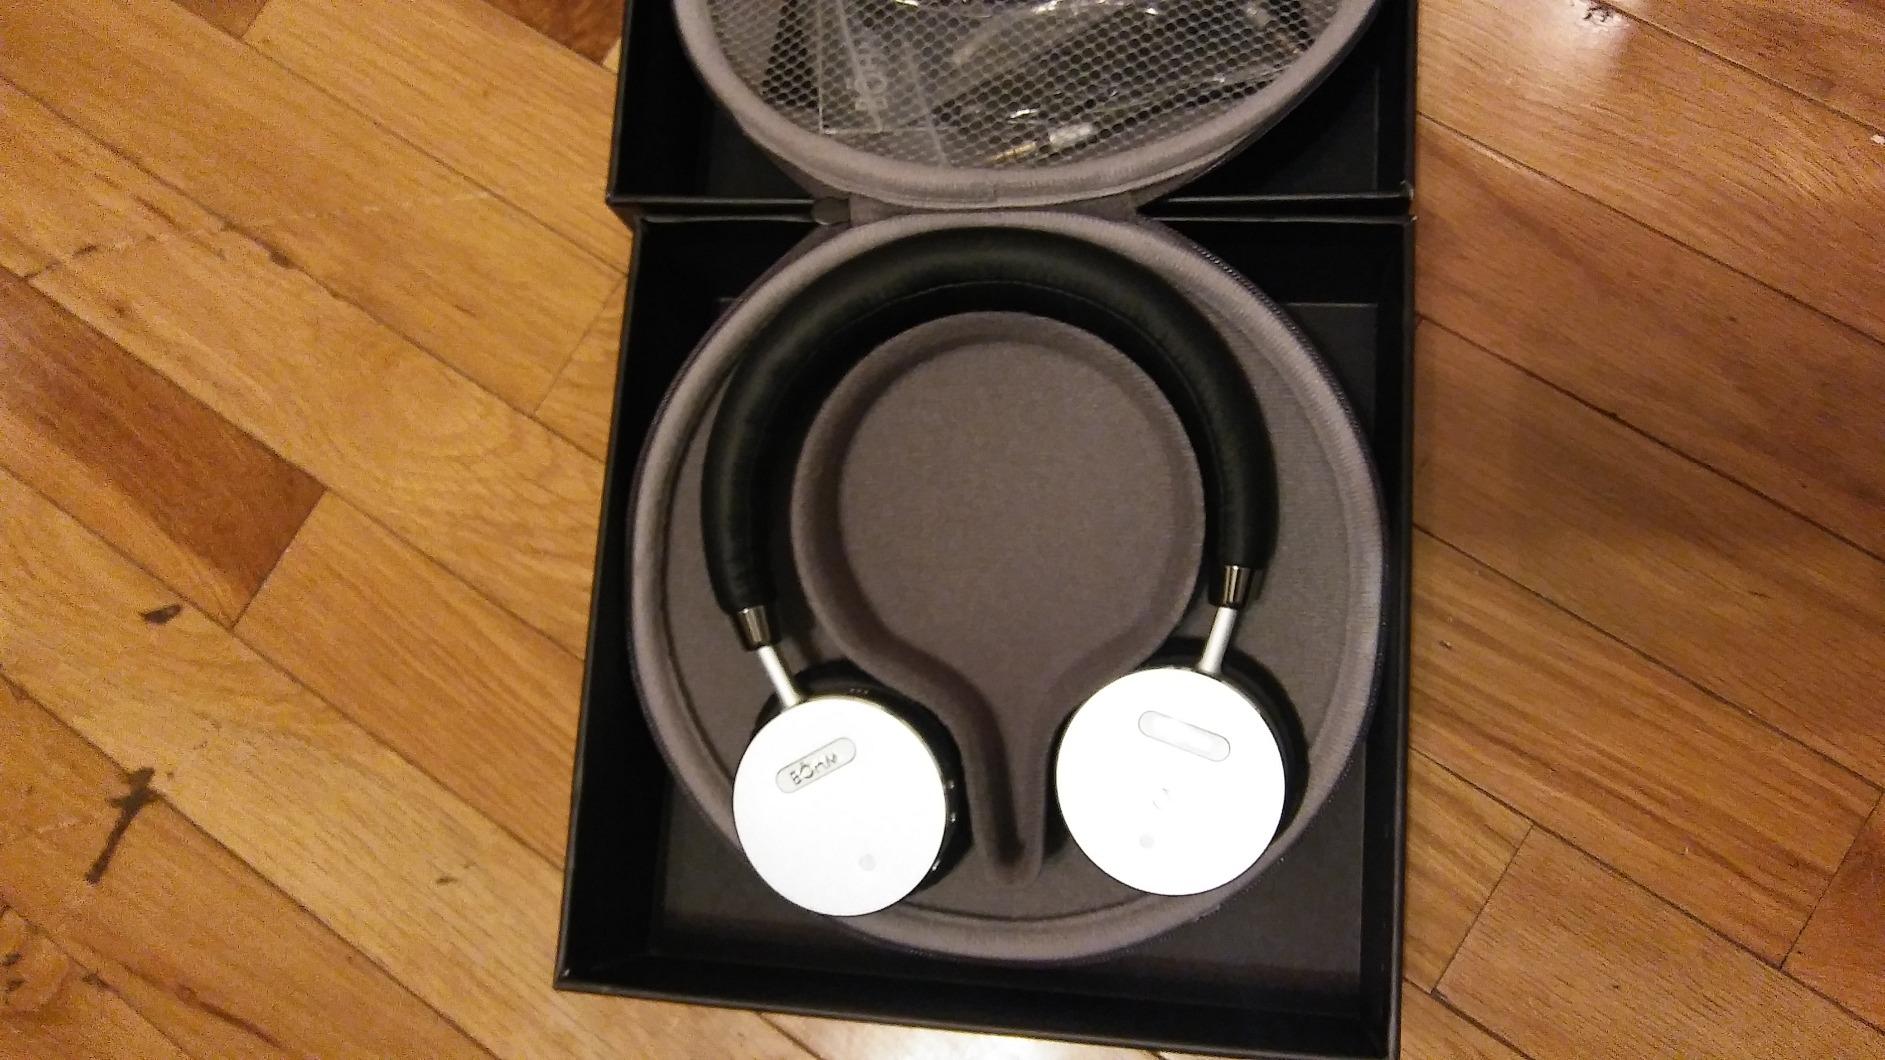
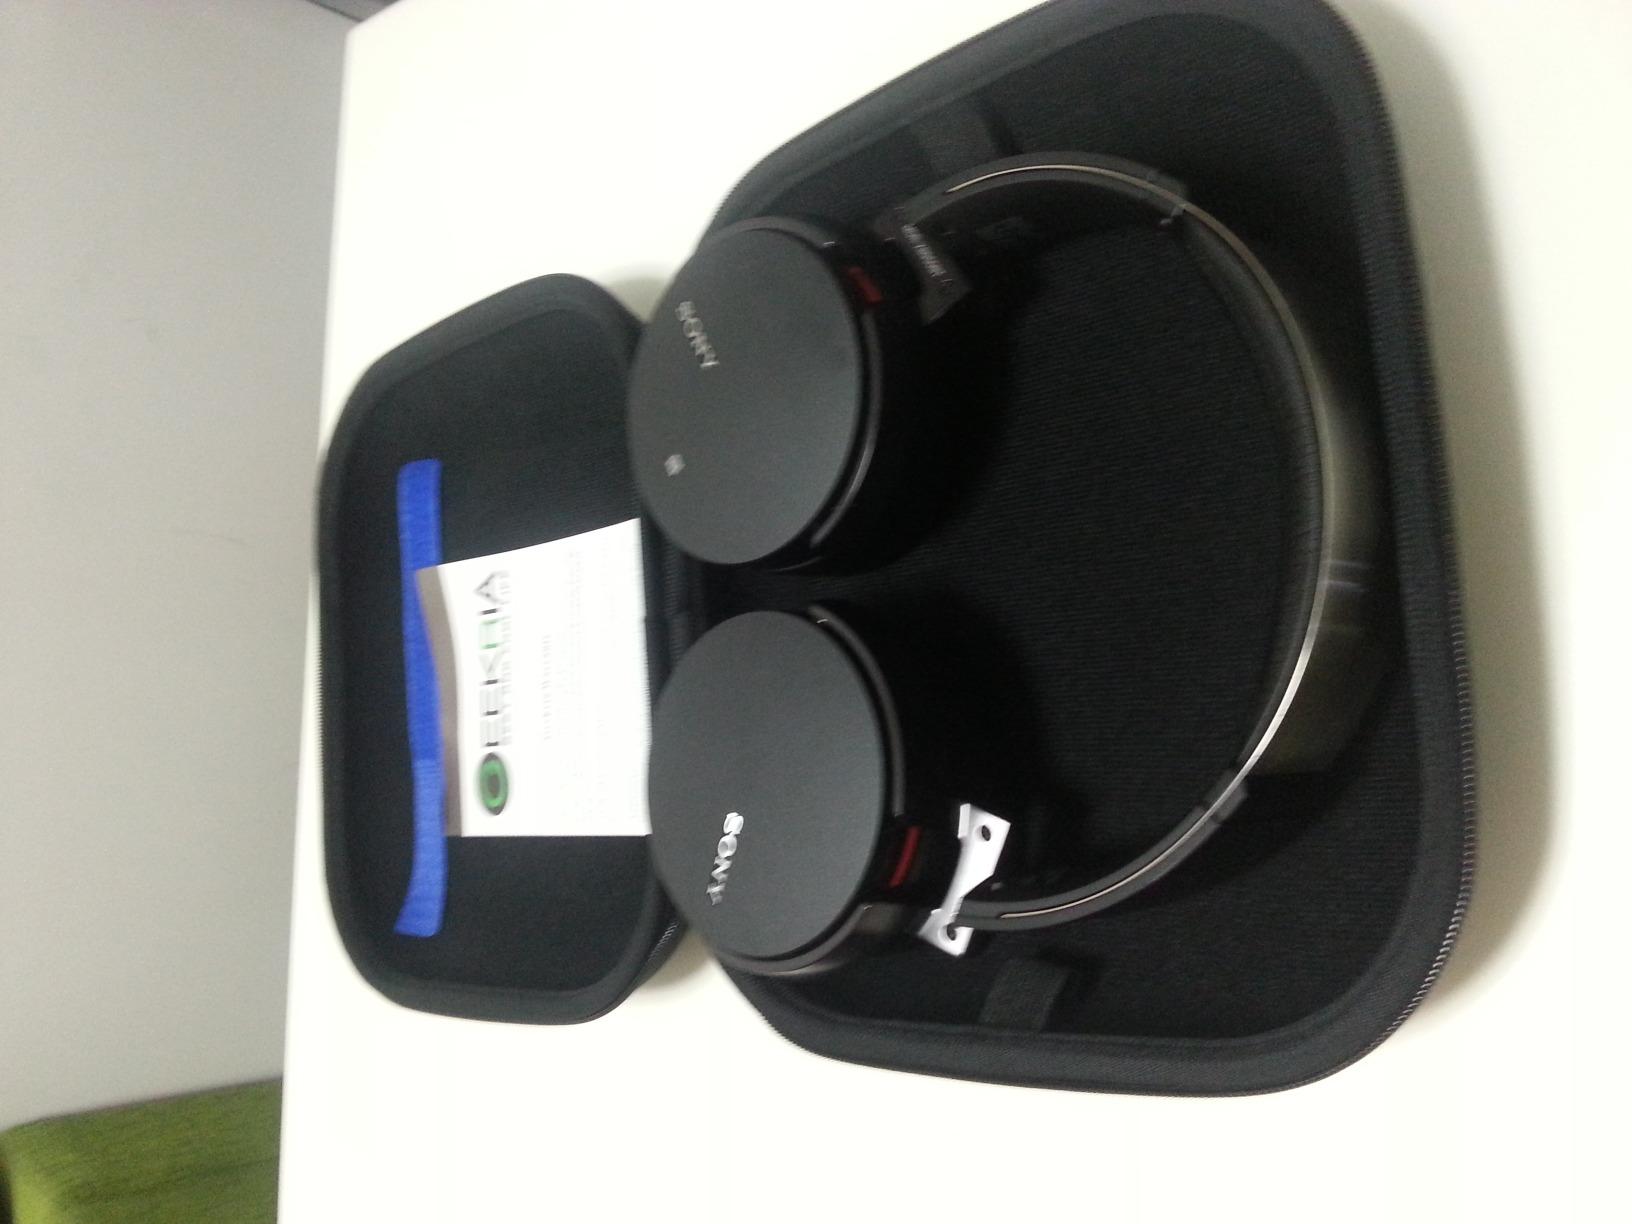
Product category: headphones
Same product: no